David Dougal Williams

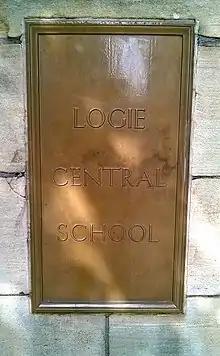
The Original Logie Central School Dundee Entrance Sign

Williams was a respected figure amongst Dundee art circles and art world. He was a contemporary of such artists as John MacLaughlan Milne and James McIntosh Patrick. During the inter-war years, a classical tradition in Scottish painting had emerged that experimented with Surrealism. It was also influenced by the meticulous technique of Italian Renaissance painting. Williams was appointed a Fellow of the Royal Society of Arts, and was also a member of the Dundee Arts Society for many years. An artist of repute, Williams had numerous paintings exhibited, including ‘God Be With You ‘Till We Meet Again’ and the seascape ‘Outward Bound’ that were exhibited in 1937 at the Royal Cambrian Academy in Cardiff. His seascape ‘Outward Bound’ was also exhibited at the Imperial Gallery in Kensington, London. Williams was an active member of the Dundee Art Society and the treasurer of Dundee’s Elim Foursquare Church. Williams exhibited numerous works in the 1938 Dundee Art Society's 32nd Fine Art Exhibition held at the Victoria Art Galleries, Dundee, from 4 March–15 April, and at the 1942 Dundee Art Society's 33rd Fine Art Exhibition at the Victoria Art Galleries, Dundee, from 12 September–11 October. David used two spellings of his middle name ‘Dougall’, dropping one of the L’s, preferring to use ‘Dougal’ on many occasions with regards to his art and paintings.